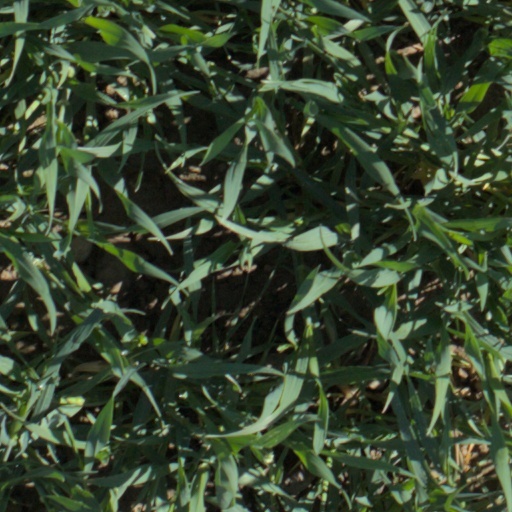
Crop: wheat